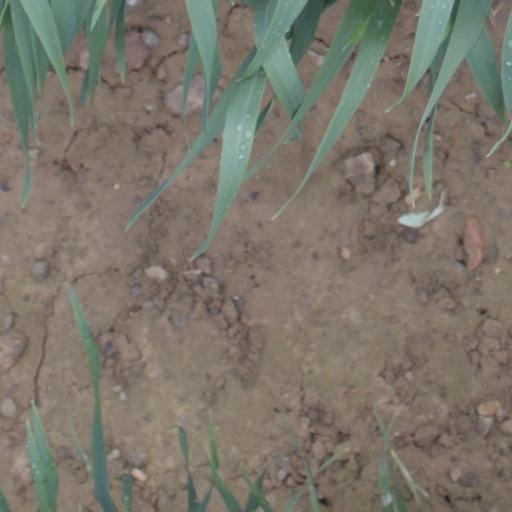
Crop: wheat